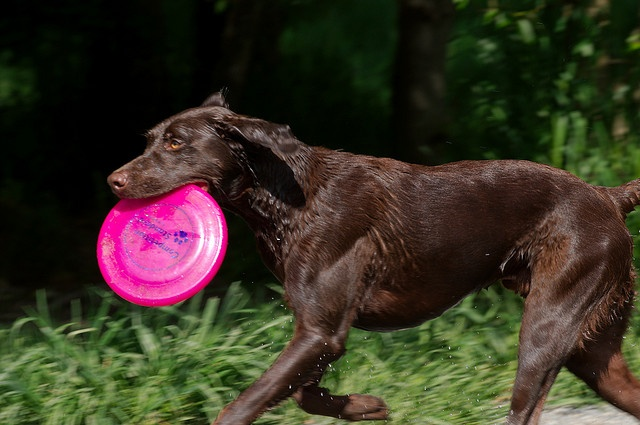
A dog runs along a path carrying a frisbee in its mouth.
A large brown dog holds a Frisbee in his mouth.
A brown retriever dog with a pink Frisbee in her mouth.
A wet dog runs with a toy in its mouth.
There is a brown dog running with a frisbee in its mouth